Saratoga campaign

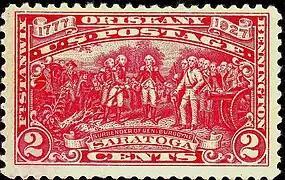
On the 150th anniversary of the Battle of Saratoga, the U.S. Post Office issued a stamp commemorating the victory.

On the morning of September 18, Brown surprised the British defenders at the southern end of the portage trail connecting Lake George to Lake Champlain. Rapidly moving up the trail, his men continued to surprise British defenders and capture artillery pieces until they reached the height of land just before Ticonderoga, where they occupied the "old French lines" (so named because it was there that a French defense improbably held against a much larger British army in the 1758 Battle of Carillon). On the way he rescued 100 American prisoners (thus increasing the size of his force) and captured nearly 300 British. His demand for the fort's surrender was refused, and Brown's men and the fort exchanged cannon fire for the next four days, to little effect. Since he had insufficient manpower to actually assault the fort, Brown then withdrew to Lake George, where he made an unsuccessful attempt to capture a storage depot on an island in the lake.